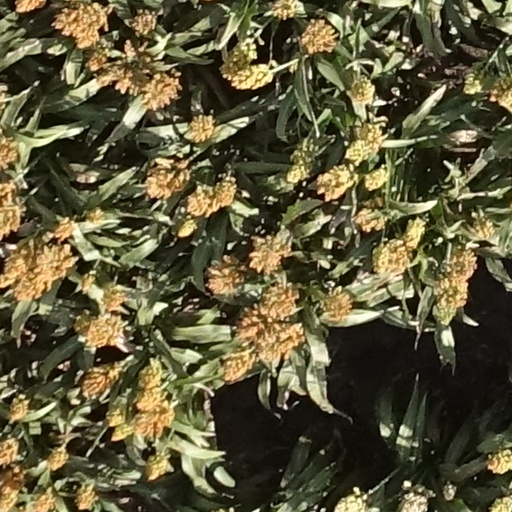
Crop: sorghum